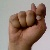
The image shows a hand gesture representing the letter 'T' in Indian Sign Language.